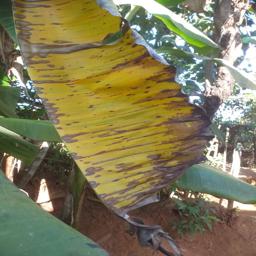
Label: MALBHOG LEAF